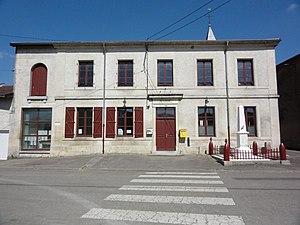
Grimaucourt-près-Sampigny (Meuse) mairie
Grimaucourt-près-Sampigny est une commune française située dans le département de la Meuse, en région Grand Est.